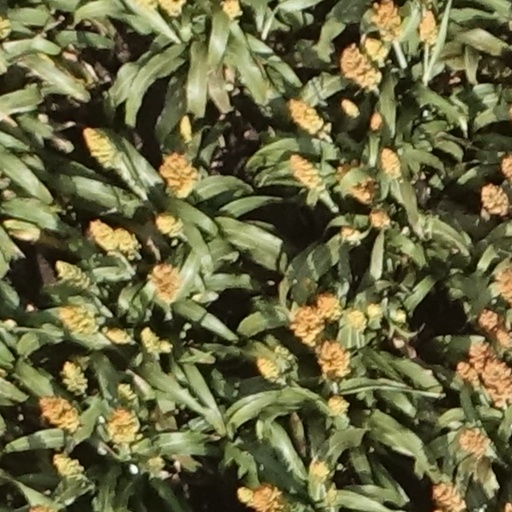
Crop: sorghum